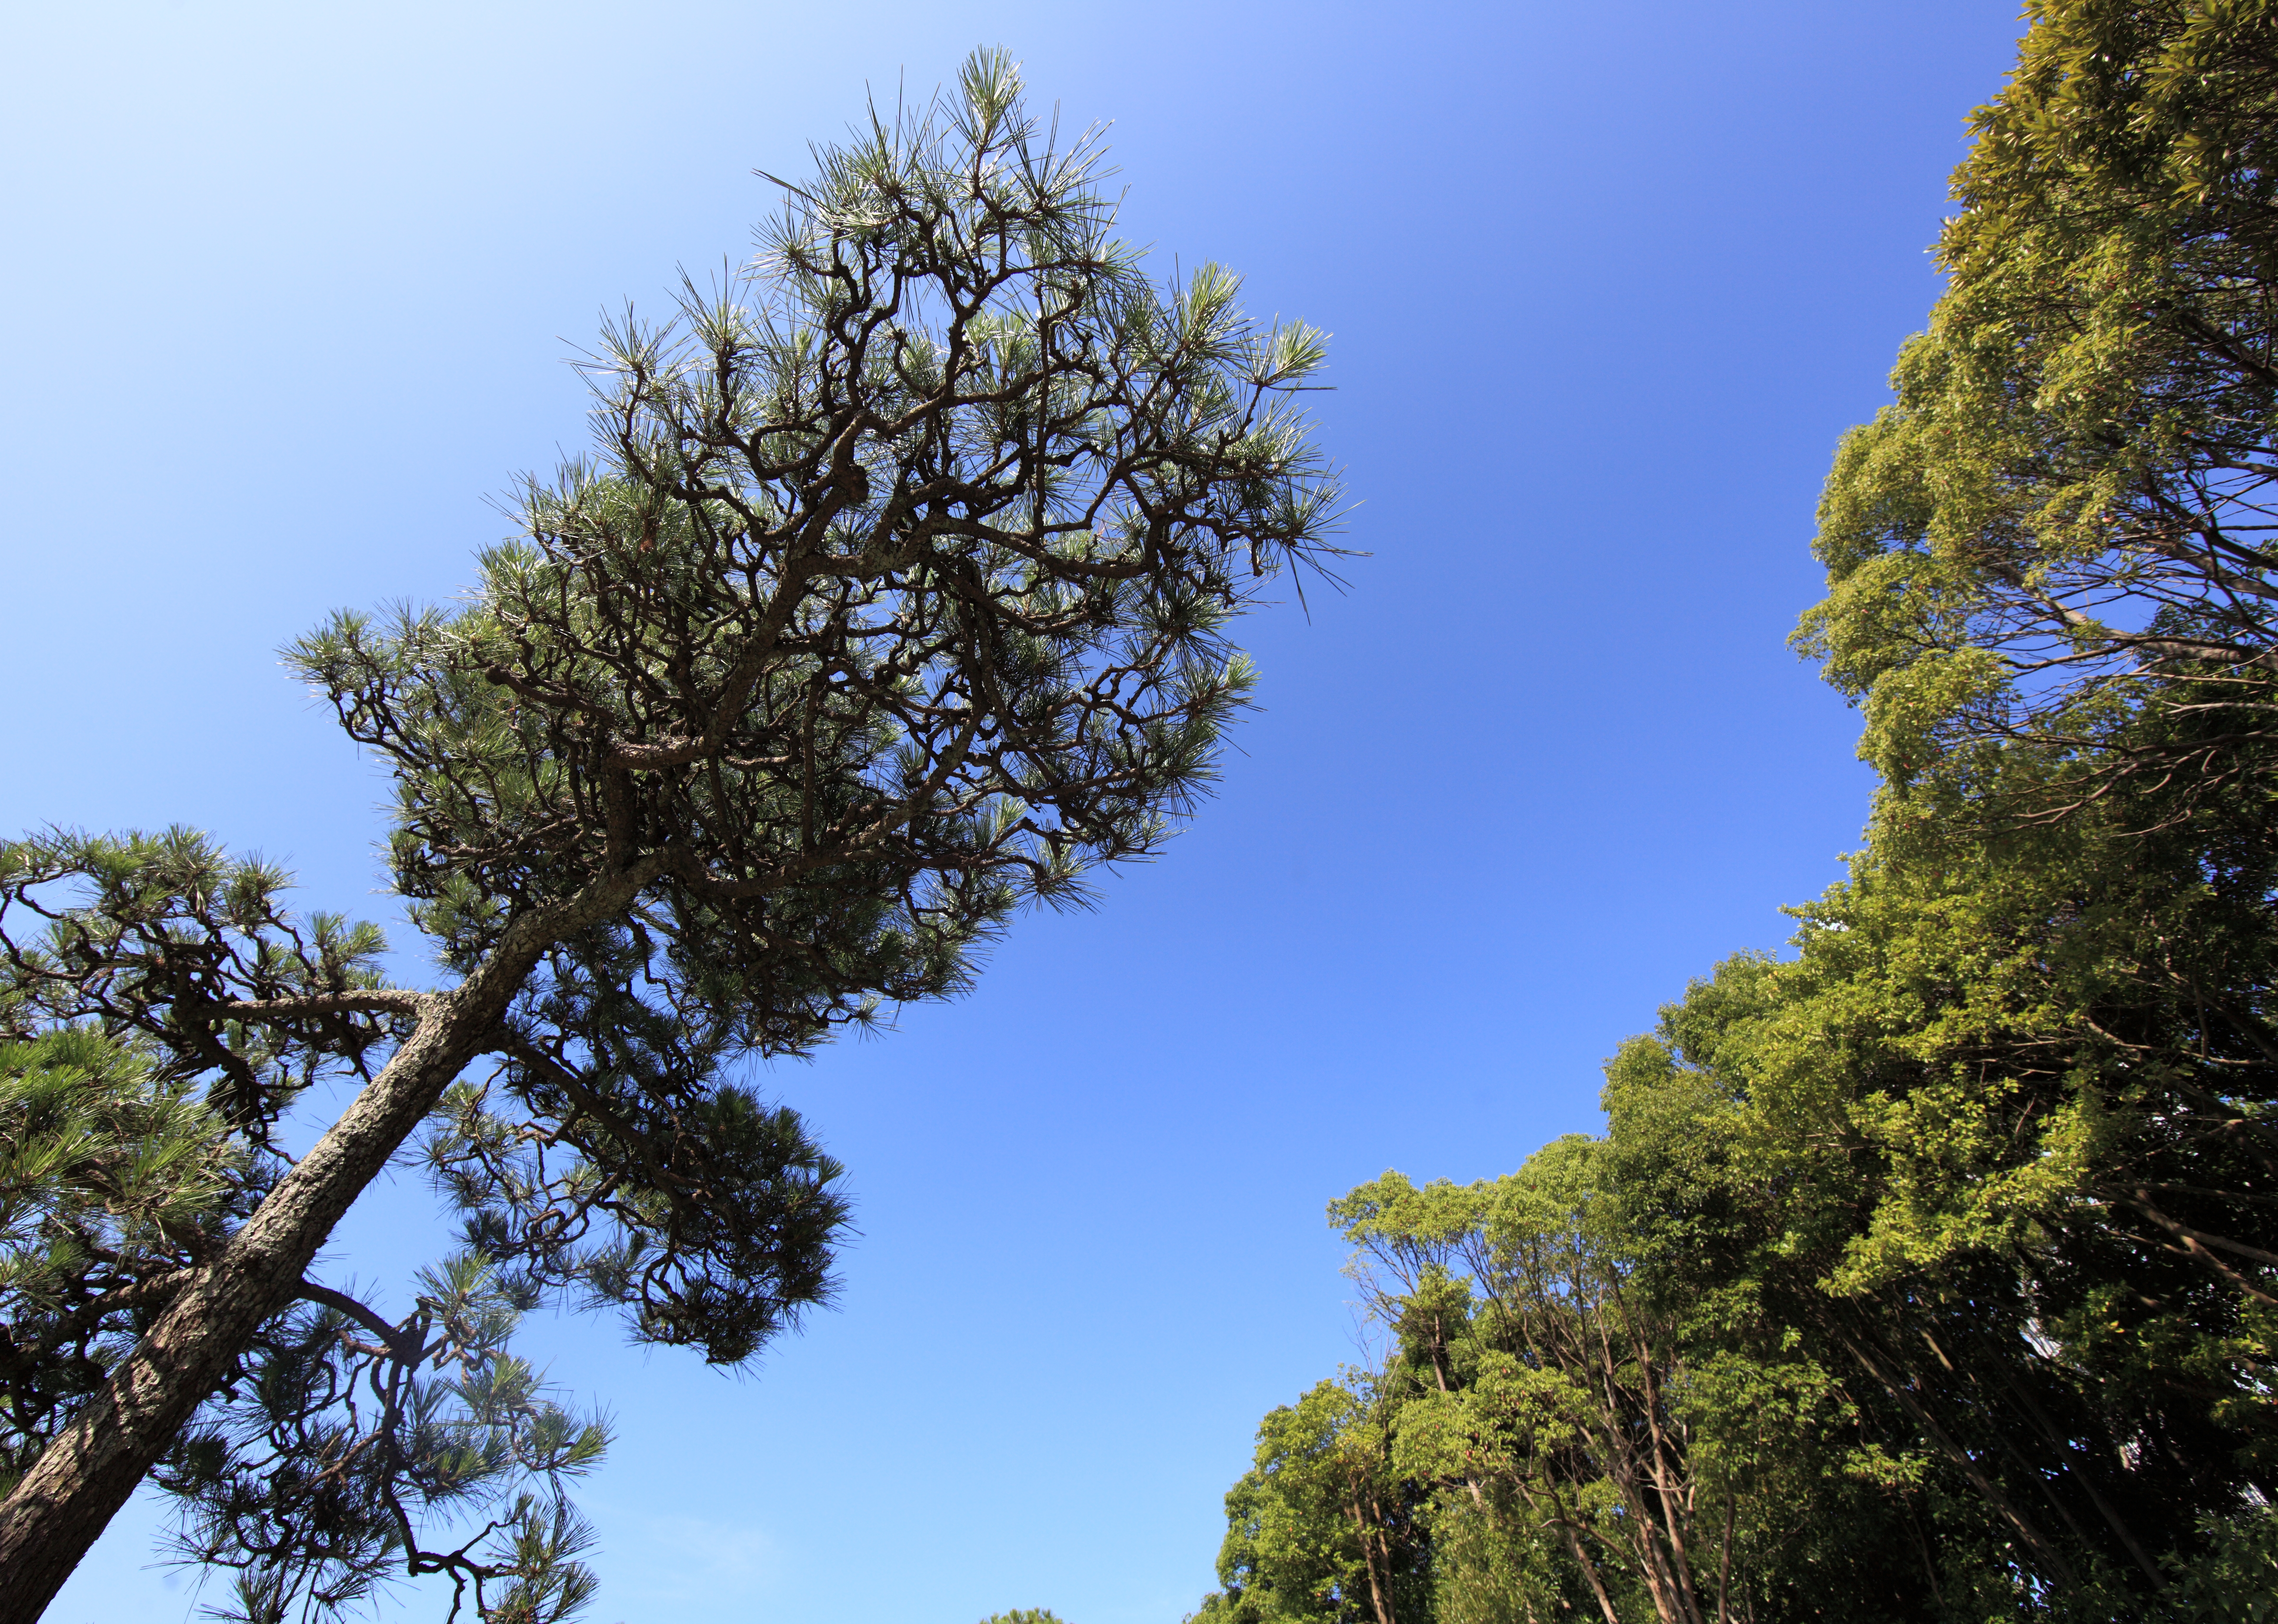
tree, nature, forest, branch, plant, sky, sunlight, leaf, flower, green, high, autumn, botany, flora, vegetation, 5d, hires, habitat, markii, ecosystem, hi, res, resolution, chiba, canonef14mmf28liiusm, makuharikaihinkouen, biome, woody plant, land plant